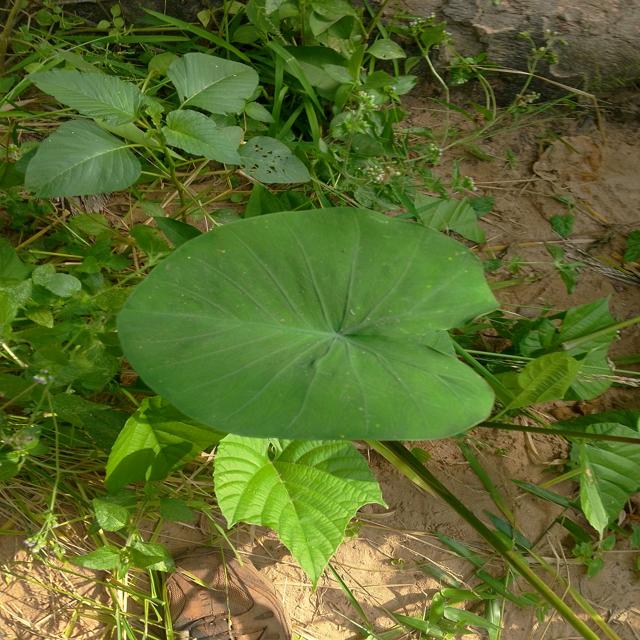
Label: Healthy